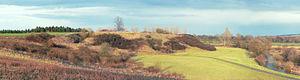
La résidence royale de Werla, située sur la commune de Werlaburgdorf-bei-Schladen en Basse-Saxe, est un site historique important pour l'histoire des débuts du Saint-Empire romain germanique, entre le Xᵉ et le XIIᵉ siècle. Elle fut abandonnée par la suite au profit du palais impérial de Goslar, à 15 km de là, et elle était depuis longtemps tombée dans l'oubli lorsqu'au XIXᵉ siècle on mit au jour ses vestiges. Cette résidence d'une superficie d'environ 20 ha dont il ne subsiste aucune superstructure visible surplombait naguère de 17 m l'Oker depuis le plateau naturel du Kreuzberg. Les plus anciennes fortifications, un château fort précédé de deux corps de garde, firent l'objet de fouilles extensives au XXᵉ siècle.